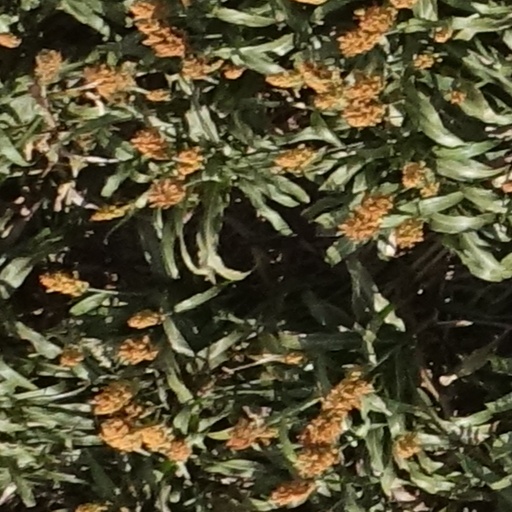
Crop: sorghum